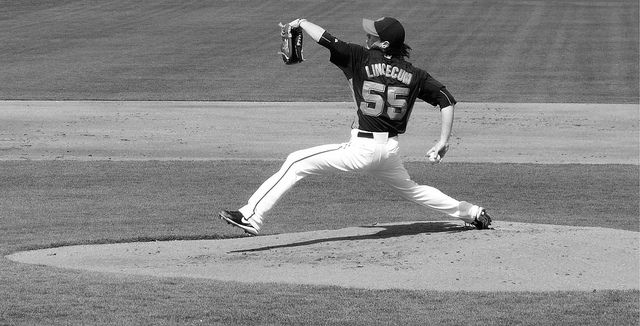
một cầu thủ bóng chày đang chuẩn bị ném bóng ở trên sân